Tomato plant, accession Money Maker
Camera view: tilt-top (135 deg); turntable rotation: 120 degrees
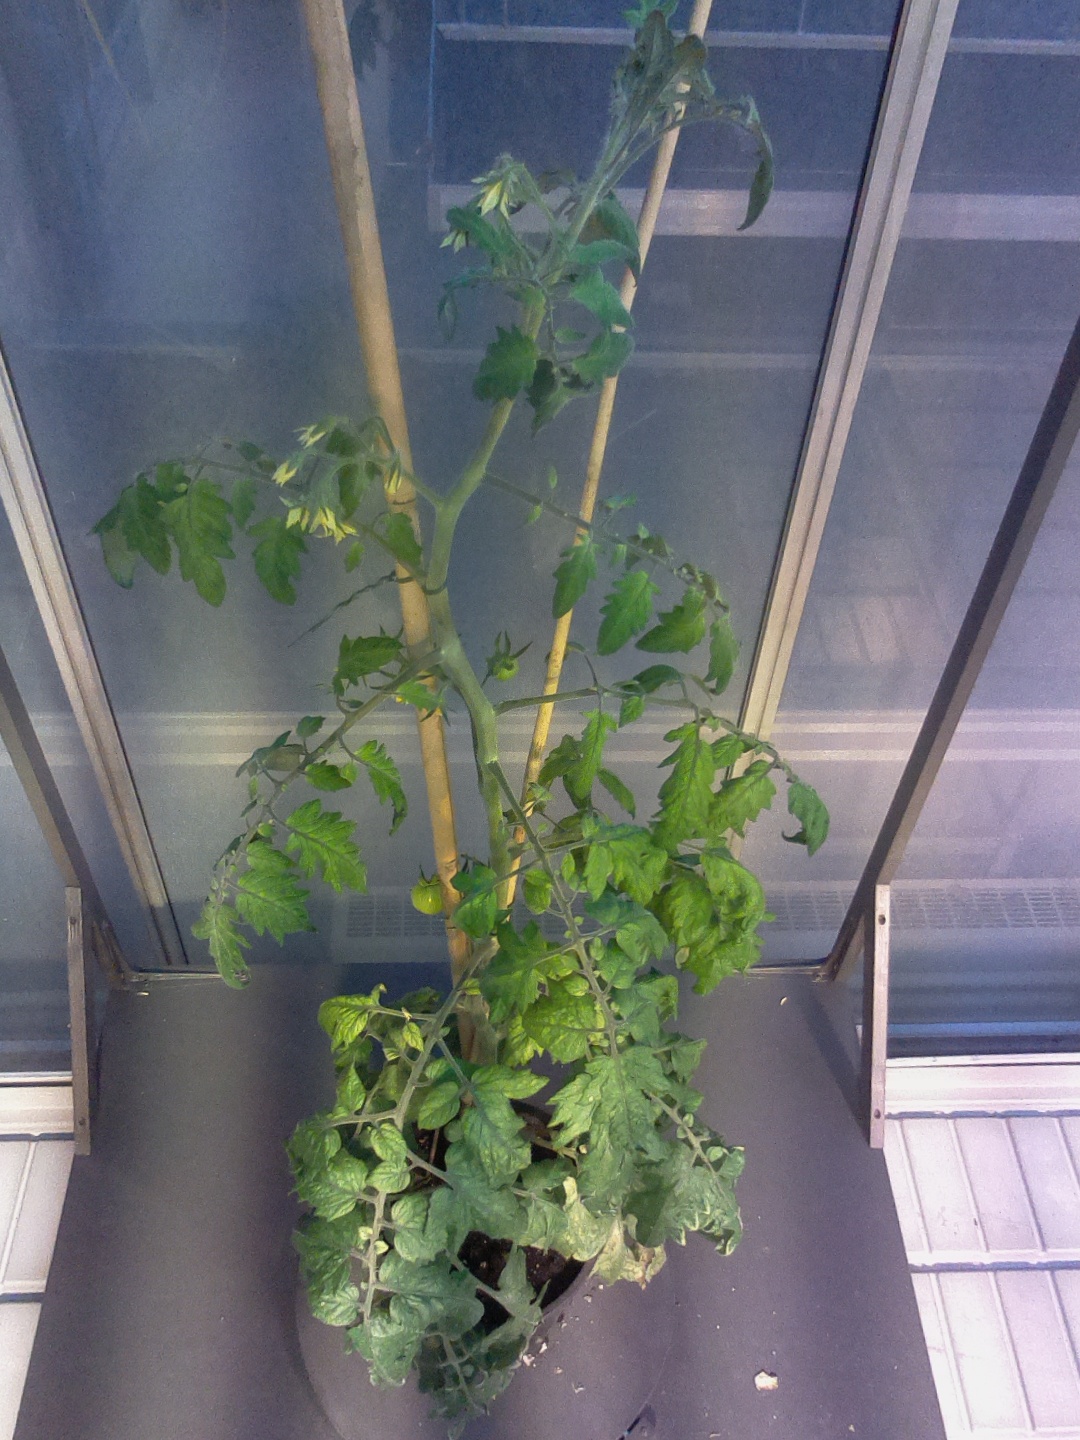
BBCH growth stage 72: 20%-30% of final fruit size